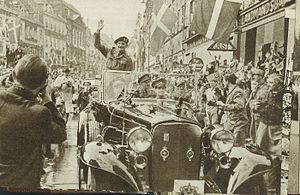
Besættelsen / Befrielsen
Feltmarskal Montgomery får sig en helts velkomst i København
Besættelsen af Danmark under 2. verdenskrig indledtes, da Nazi-Tyskland med Operation Weserübung-Süd den 9. april 1940 besatte et neutralt Danmark, der efter en kortvarig konflikt overgav sig til den tyske besættelsesmagt. Den tyske besættelse af Danmark skyldes en række strategiske årsager, som sikringen af jernmalms-transporten fra Norge, sikringen af danske landbrugsvarer til at forsørge den tyske befolkning, hvilket viste sig at være meget vigtigt for, at tyskerne kunne brødføde sin befolkning senere henne i krigen, og opsættelsen af en række forsvarsværker som Atlantvolden. Den danske regering, havde indstillet modstand til de tyske styrker, mindre end 2 timer efter invasionen i frygt for bombardementer af tæt befolkede områder som København.